Evgenia Medvedeva

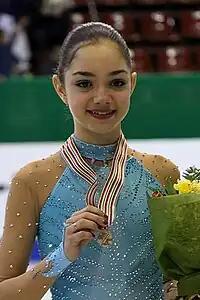
Medvedeva at the 2014 World Junior Championships podium

Medvedeva's international debut came in the 2013–2014 season. Competing on the ISU Junior Grand Prix series, she won gold first in Riga, Latvia, and then in Gdańsk, Poland. She qualified to the JGP Final in Fukuoka, Japan, where she won the bronze medal behind Sotskova and Serafima Sakhanovich. At the 2014 Russian Championships, she finished seventh in her second senior appearance and then fourth on the junior level. Medvedeva was assigned to replace the injured Sotskova at the 2014 World Junior Championships in Sofia, Bulgaria. Placing third in both segments, she won the bronze medal while Elena Radionova and Sakhanovich took gold and silver respectively, producing Russia's second consecutive sweep of the World Junior podium in the women's event.